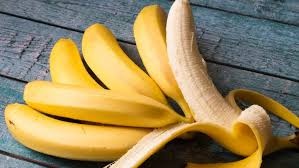
Label: banana